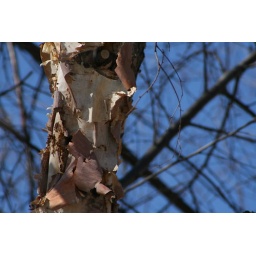
The peeling bark of a birch tree in the neighborhood. Our skies ere so blue yesterday!